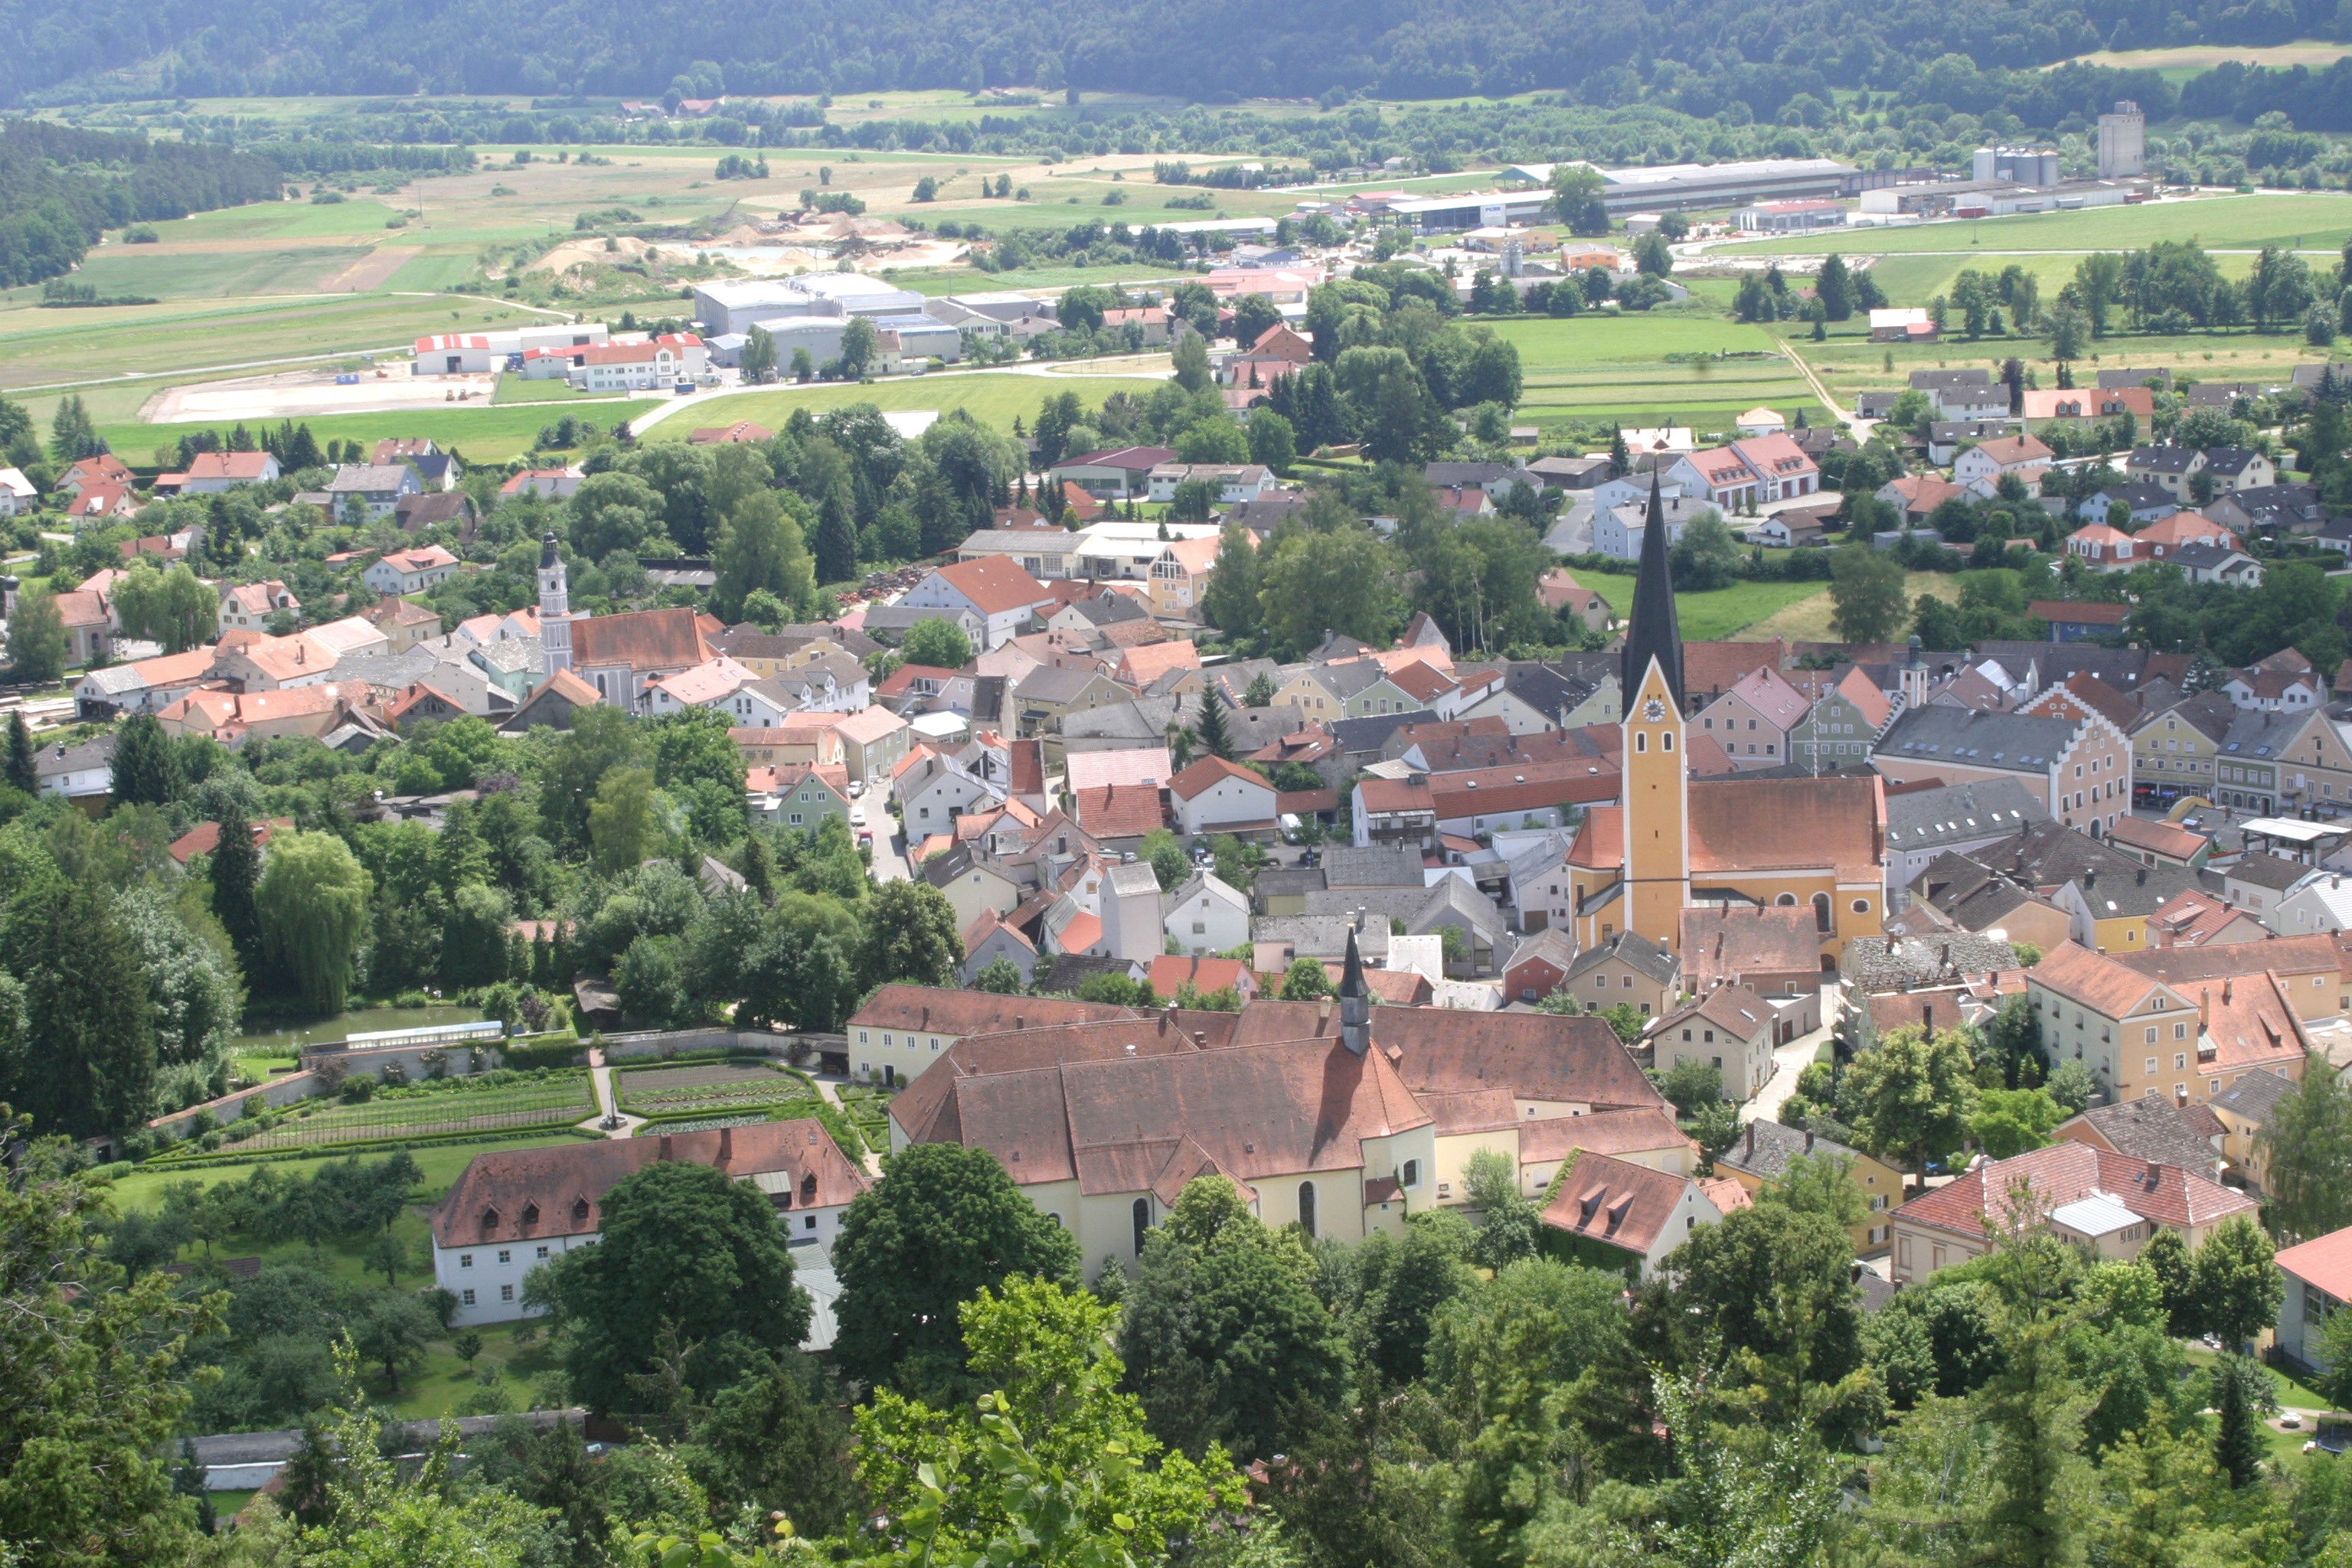
skyline, photography, town, view, city, cityscape, panorama, village, suburb, property, church, bavaria, estate, neighbourhood, bird's eye view, aerial photography, medieval place, residential area, human settlement, altm hltal nature park, dietfurt in the altm hl valley